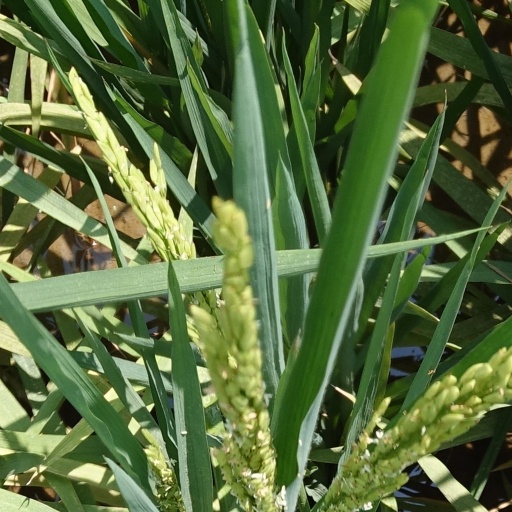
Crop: rice